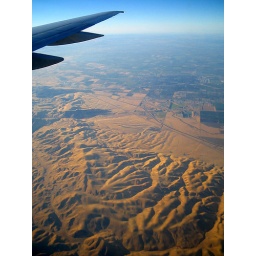
flying over the cali mountains